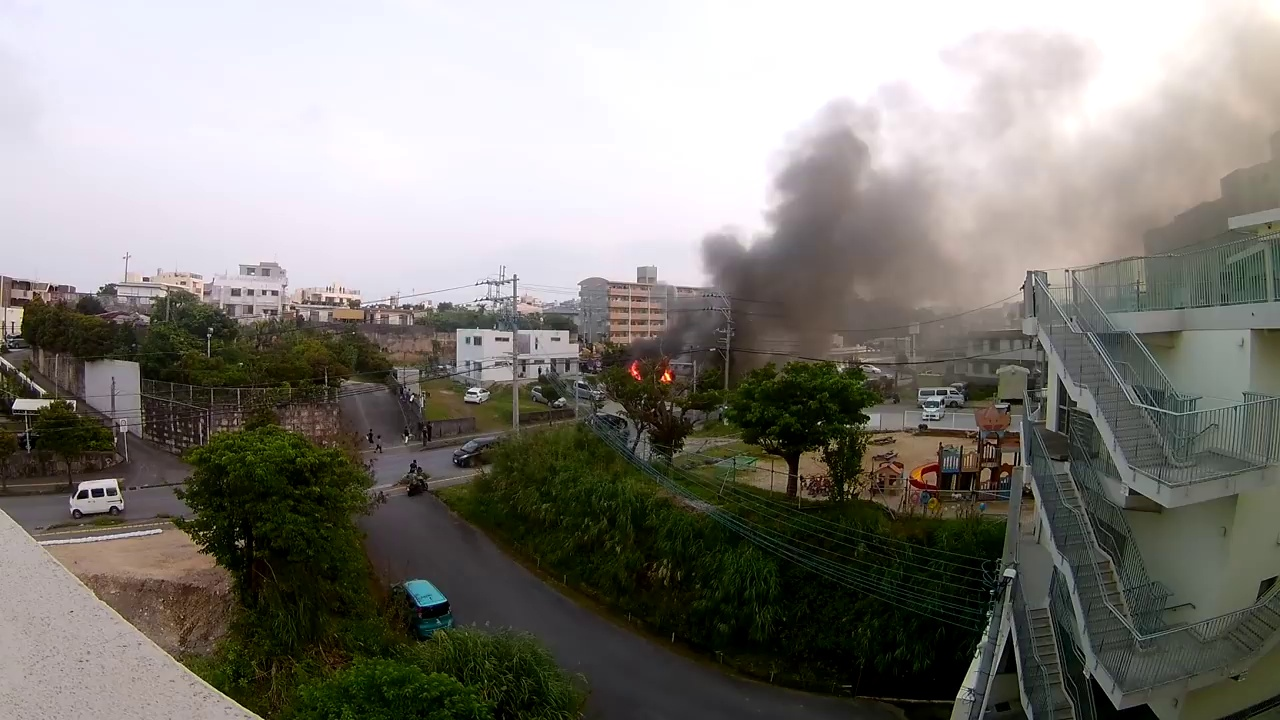
Fire: yes
Smoke: yes